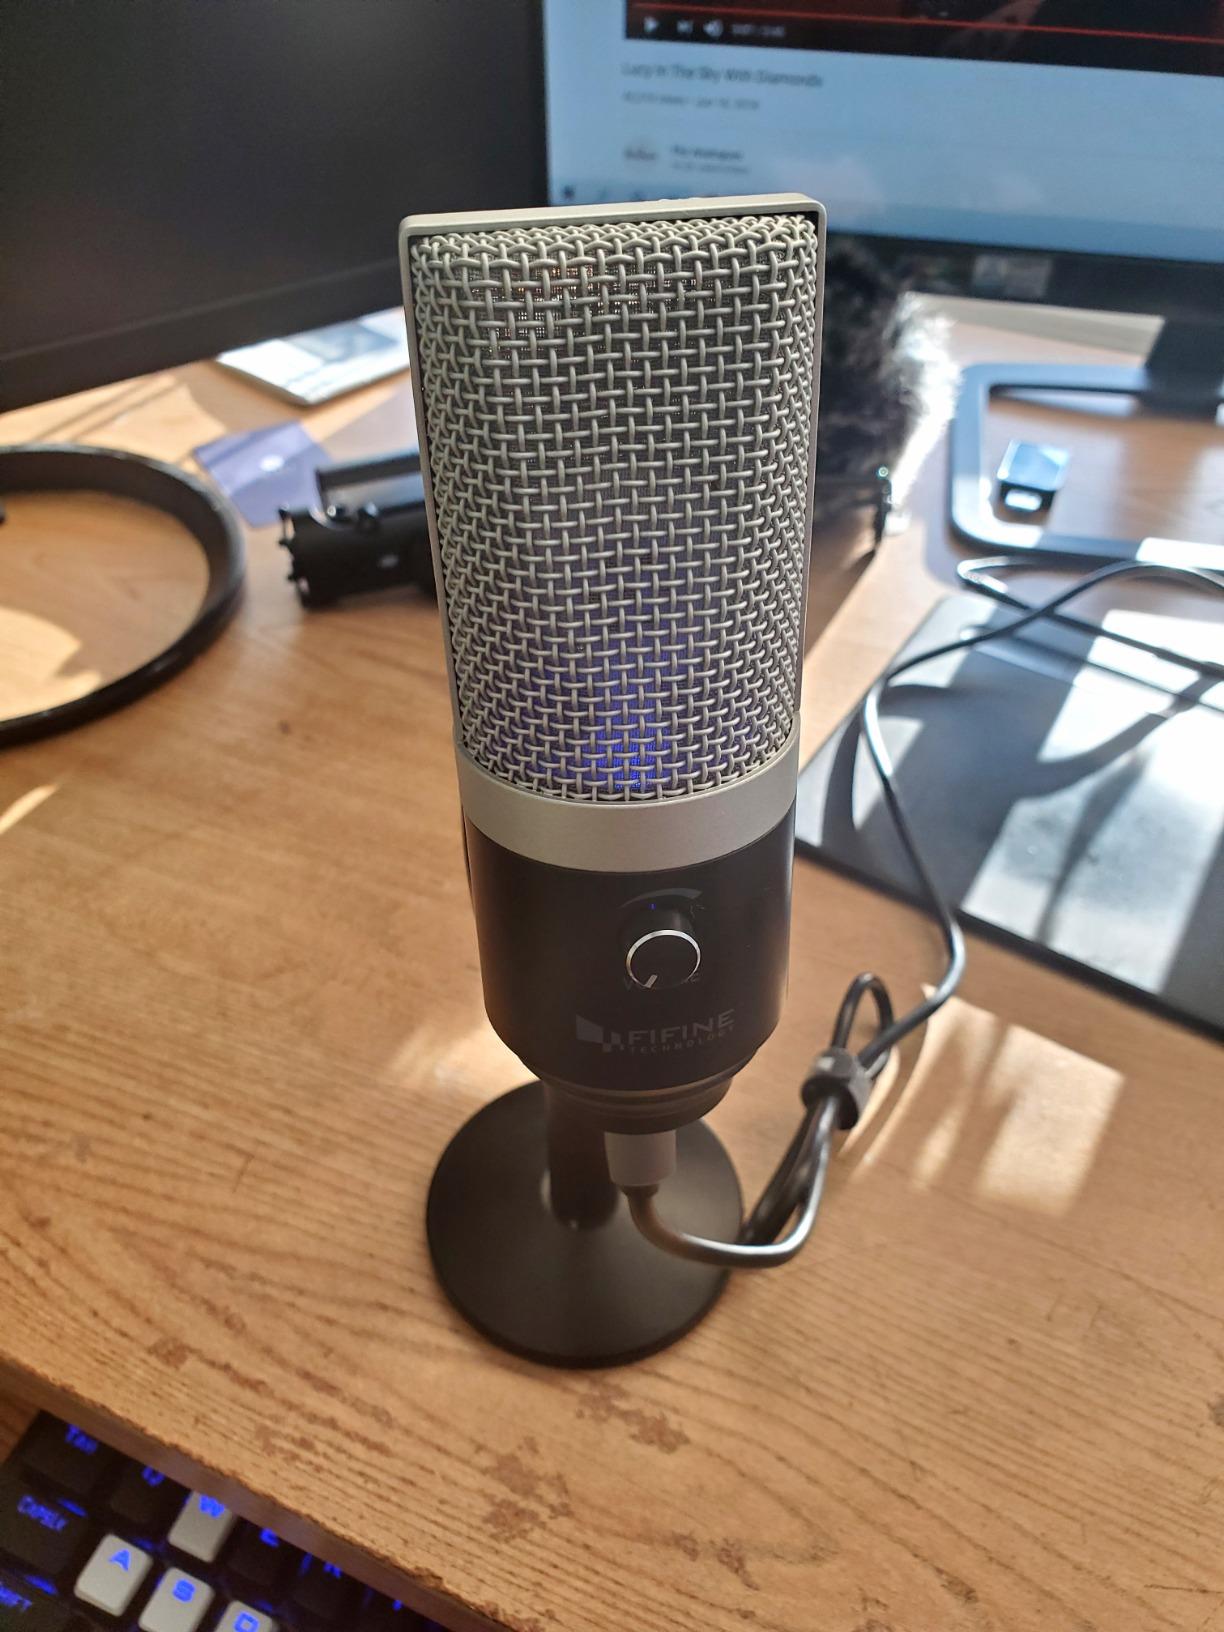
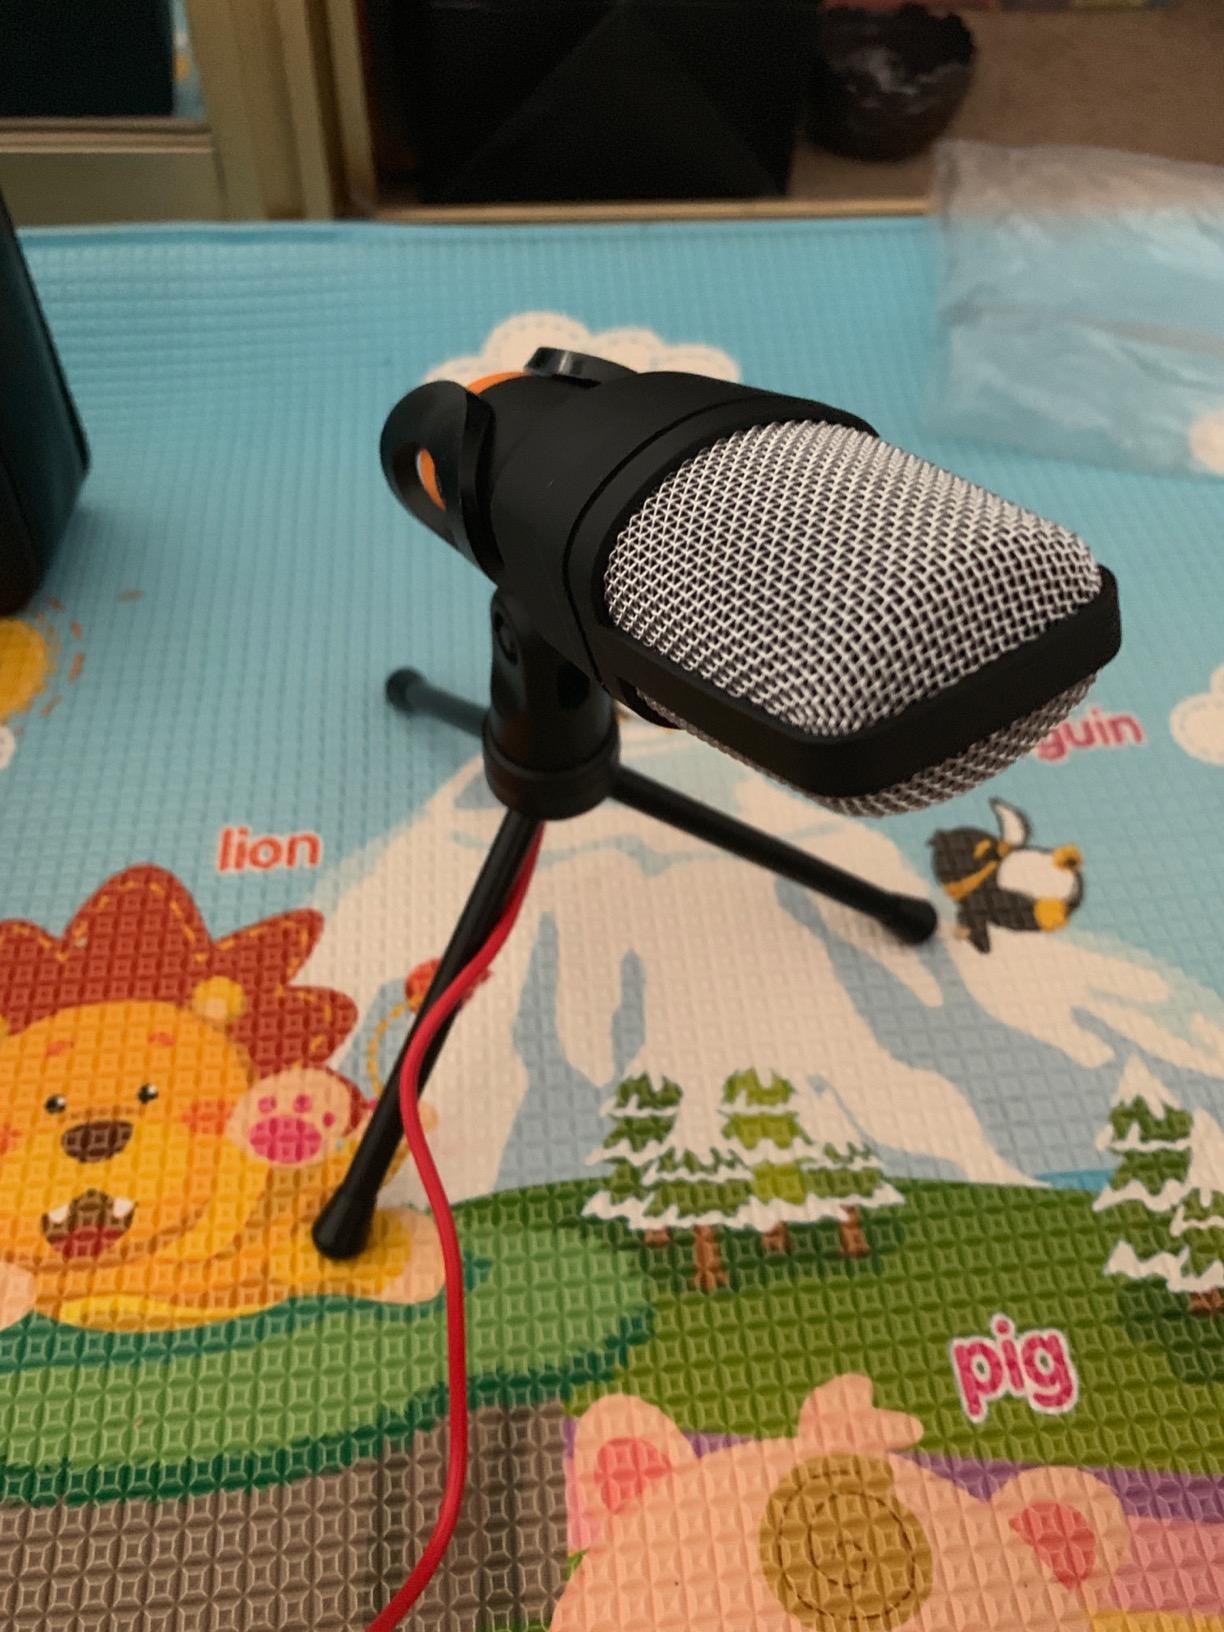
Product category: microphone
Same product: no